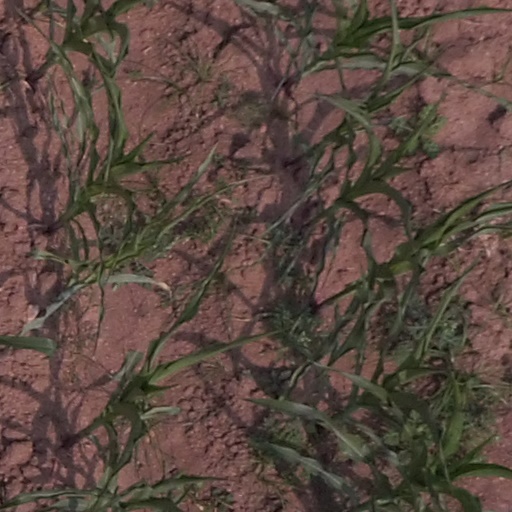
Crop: maize; corn